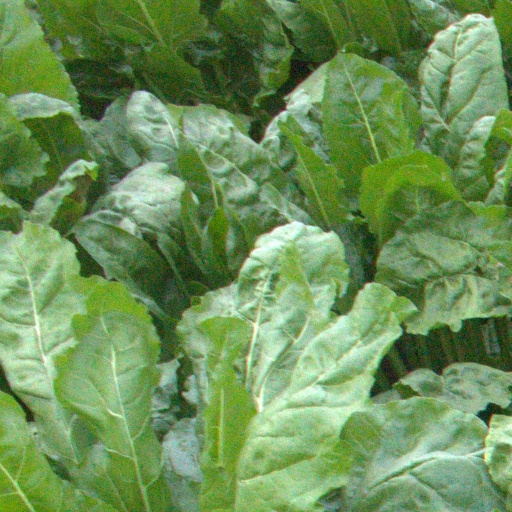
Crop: sugar beet